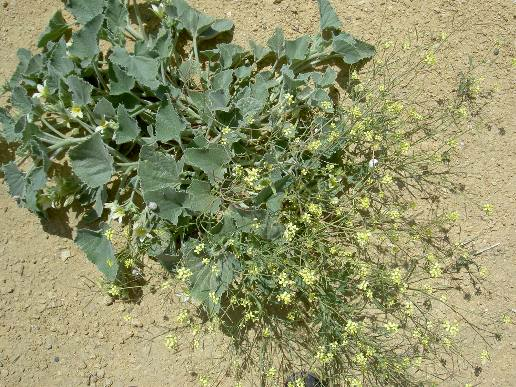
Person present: No